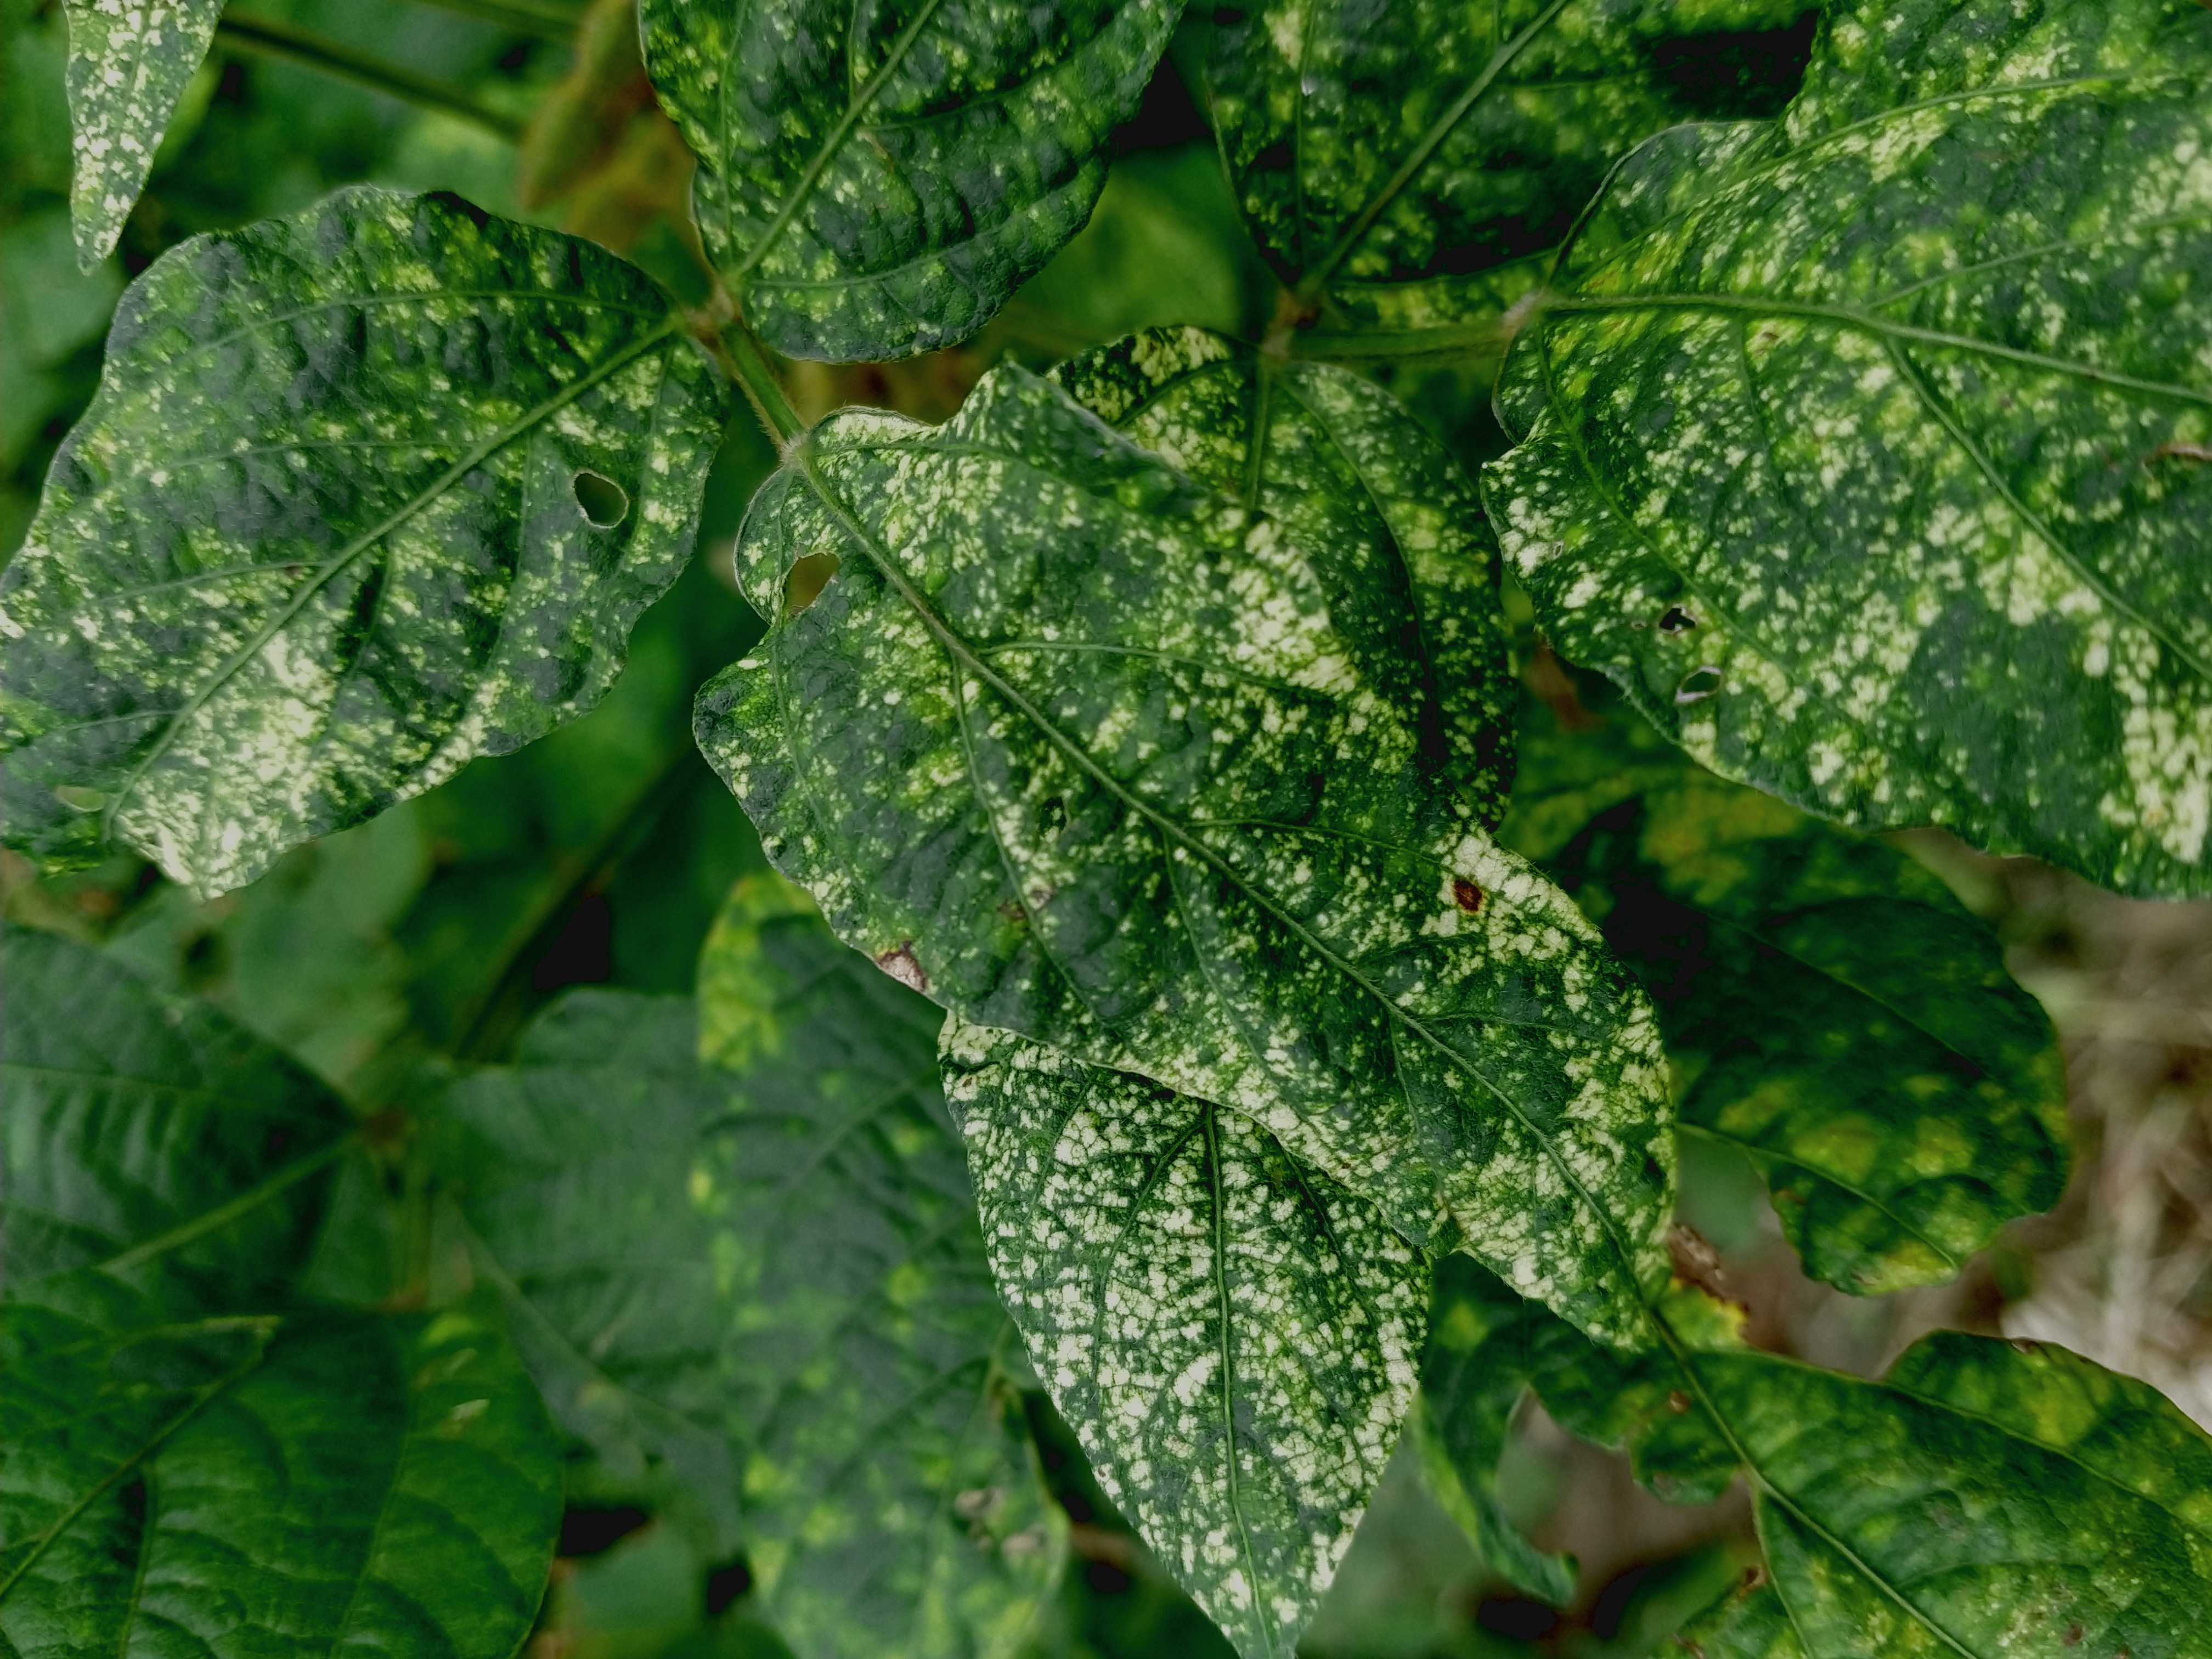
Label: Disease